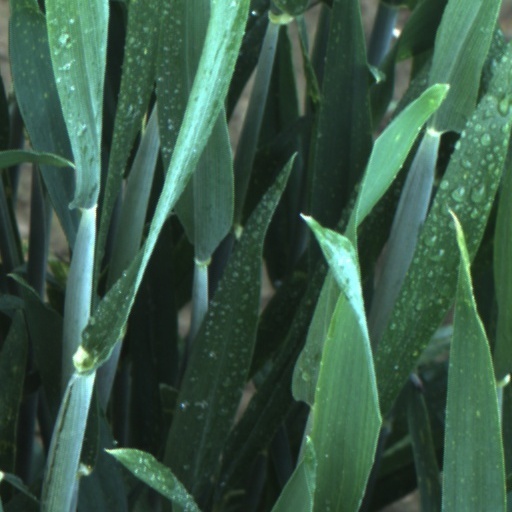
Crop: wheat